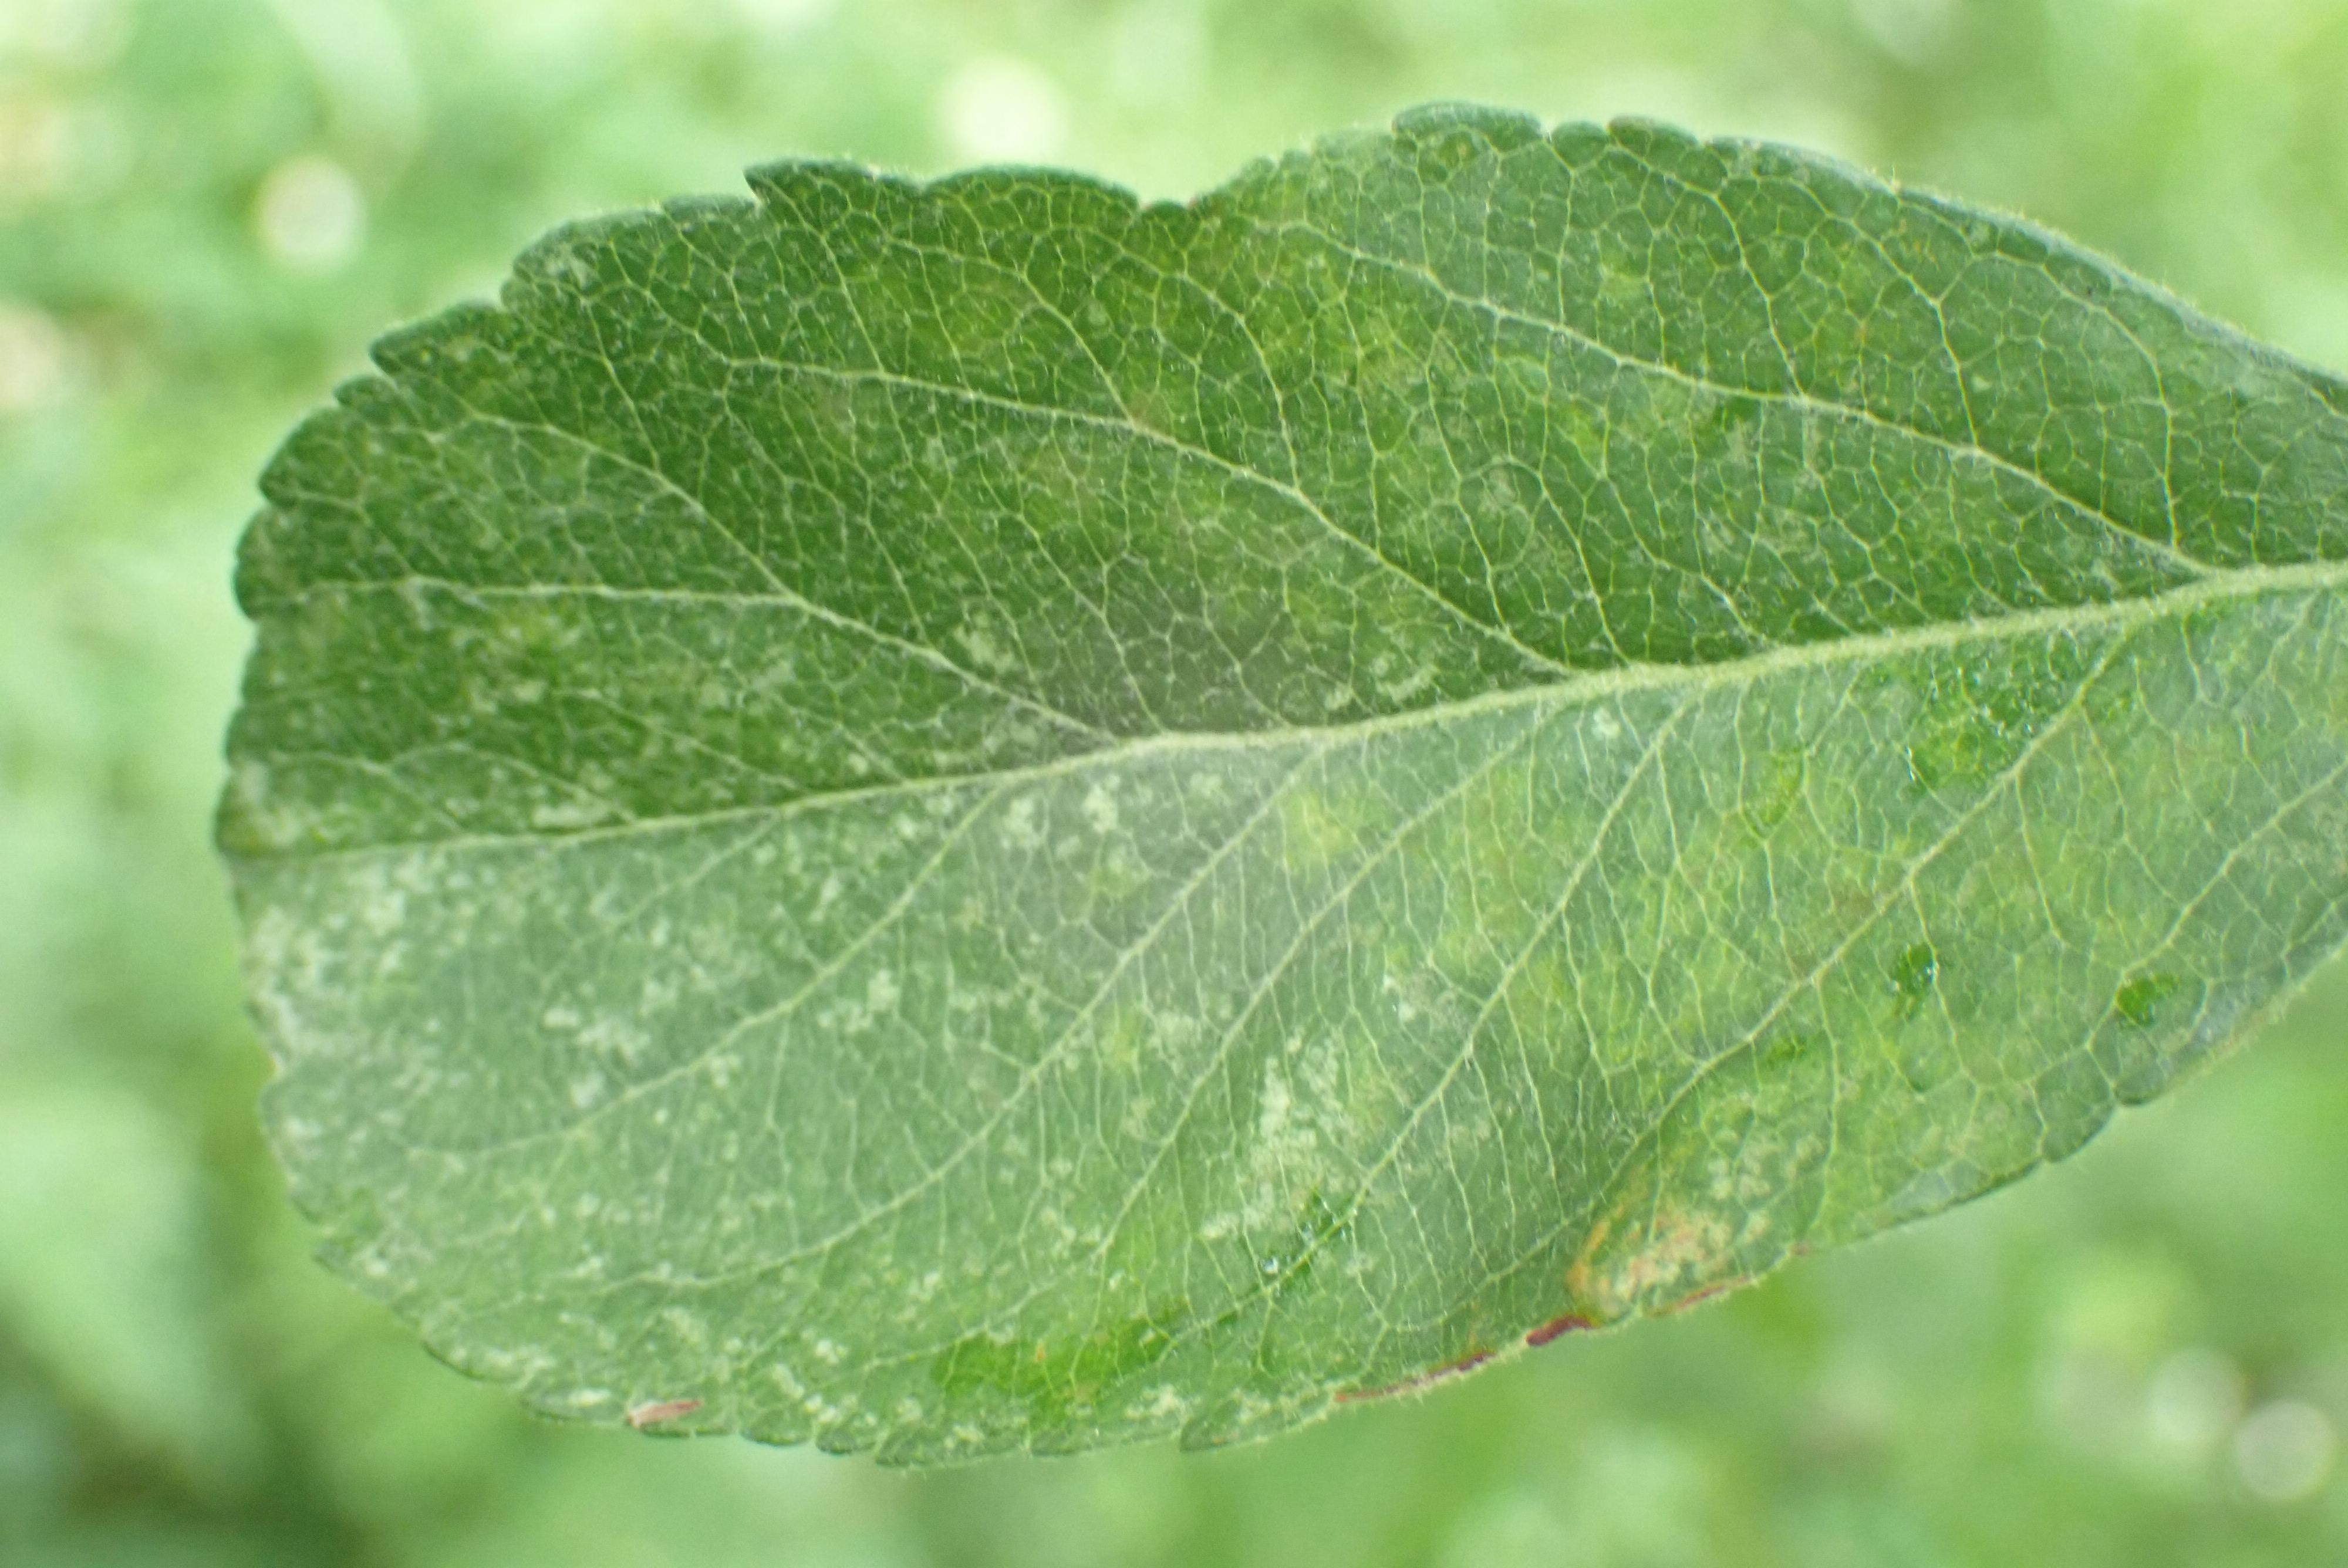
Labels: scab